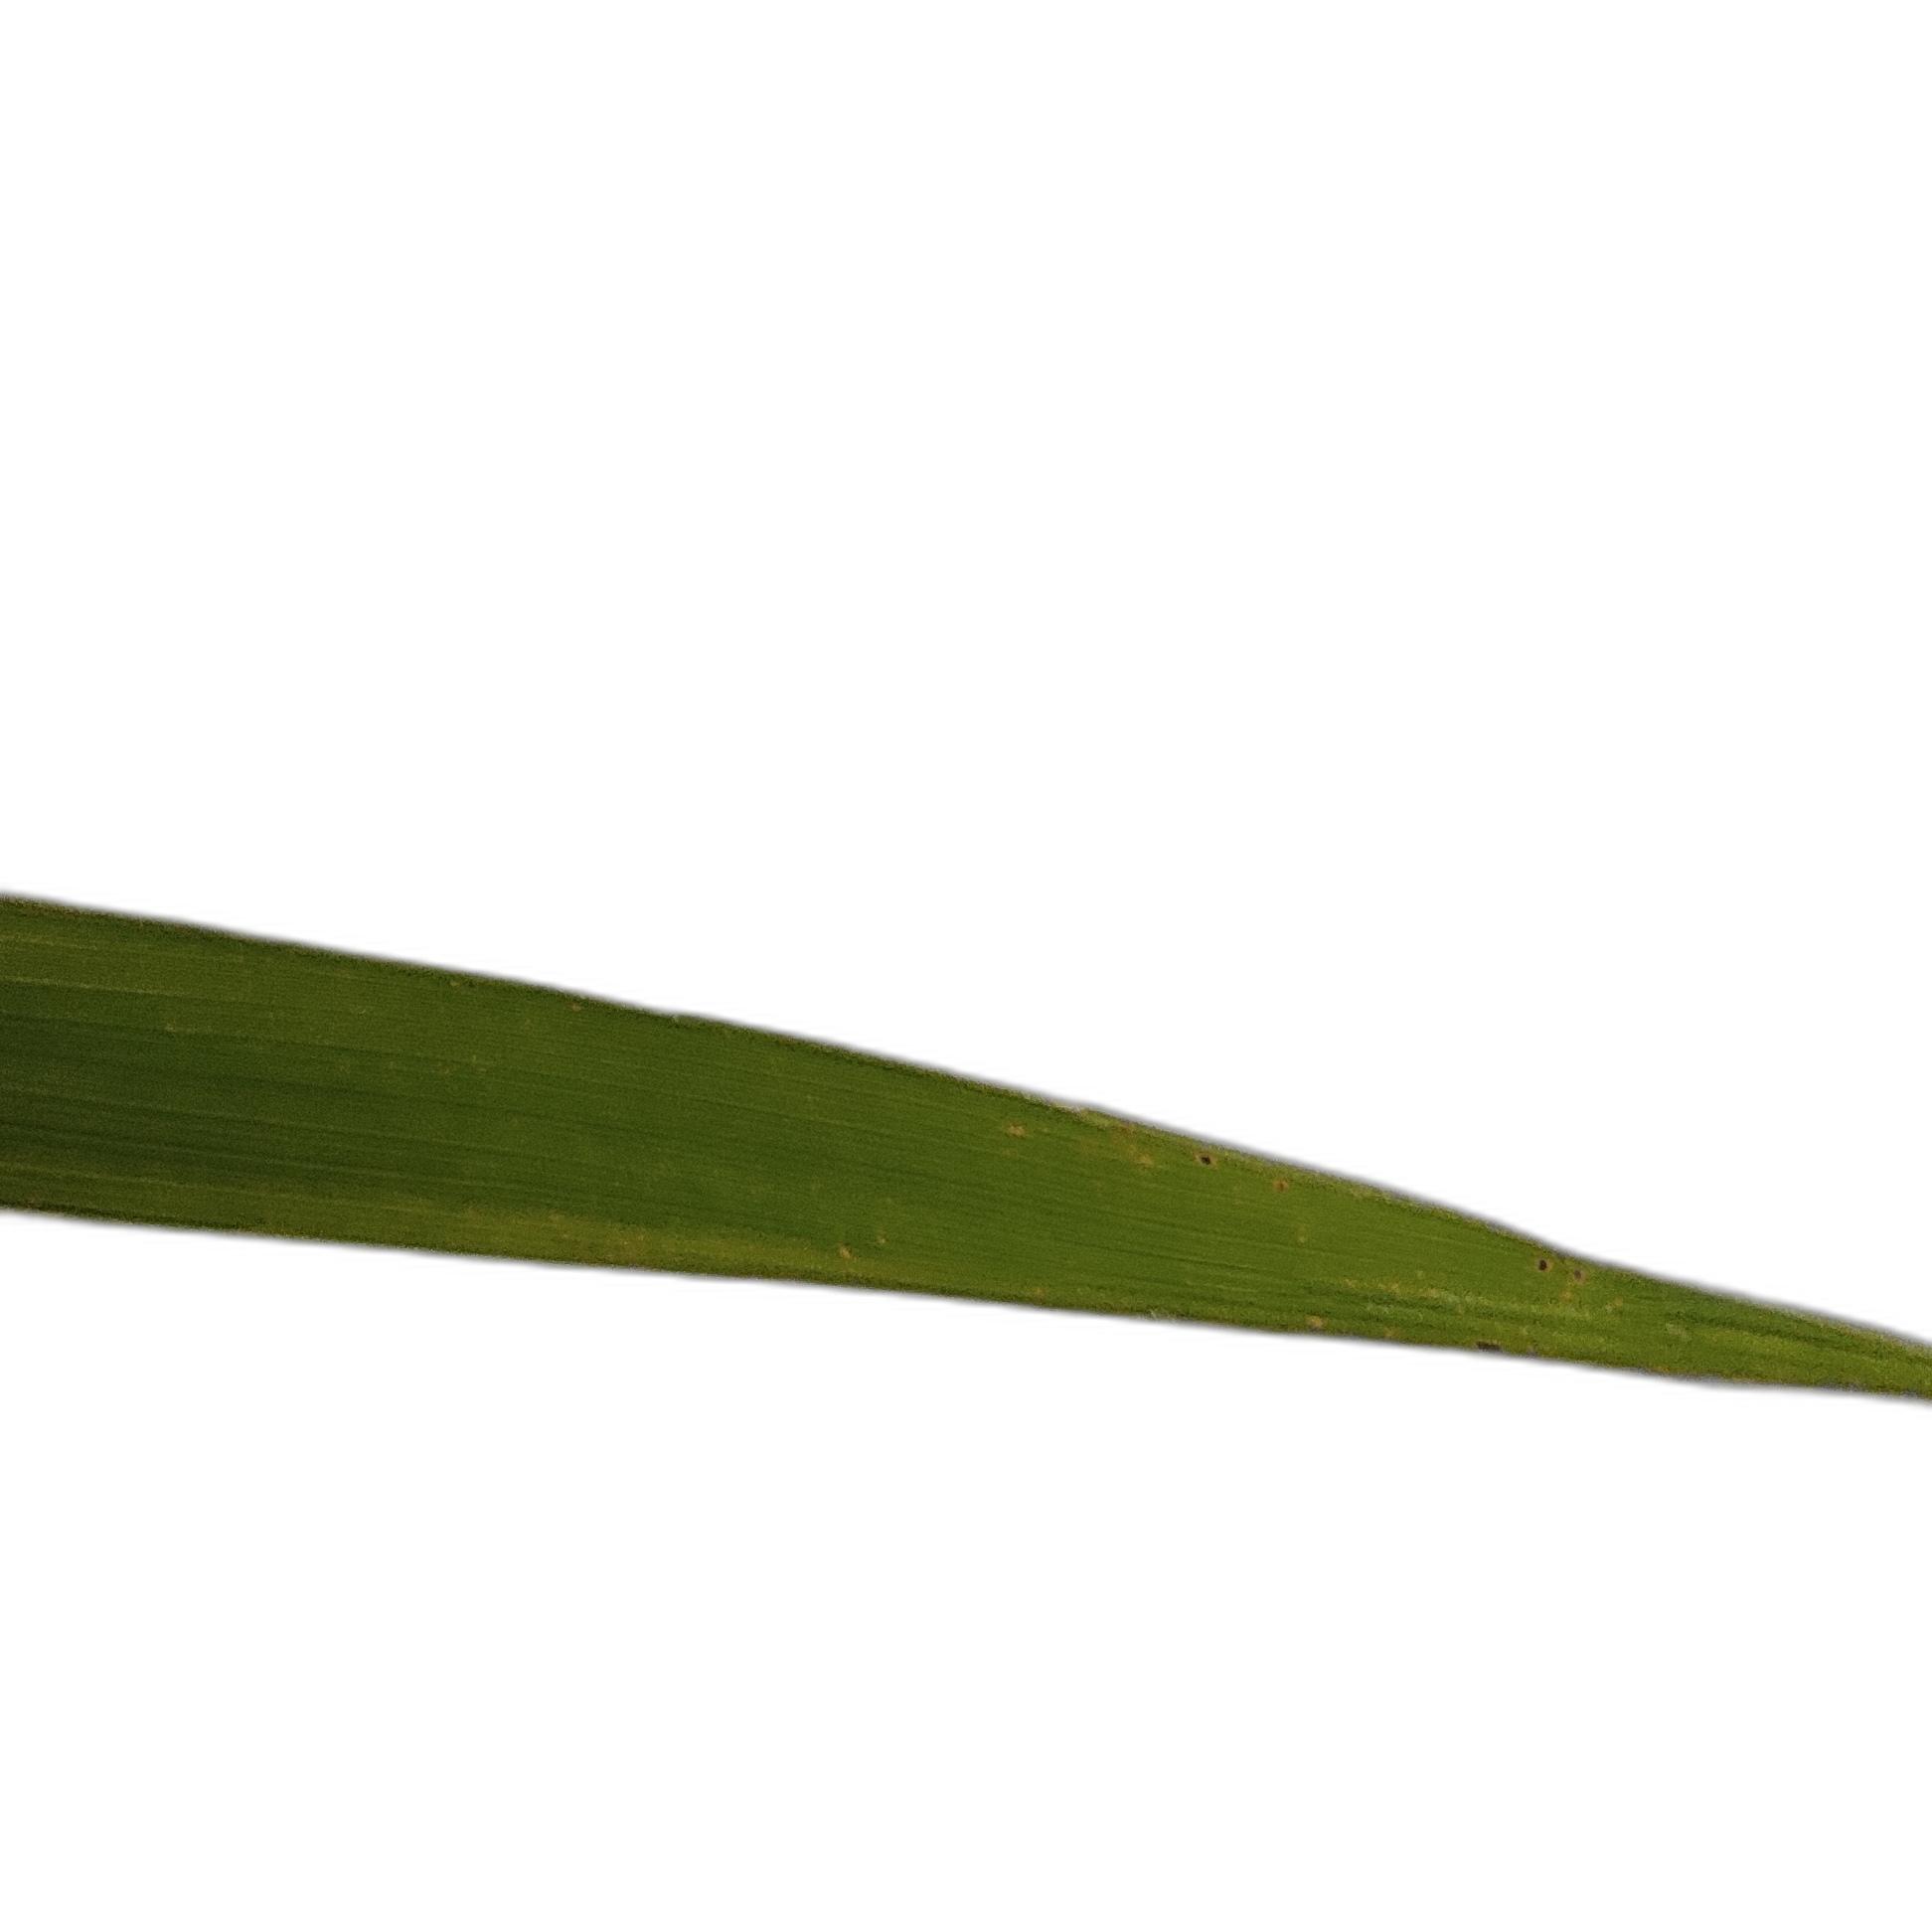
Label: Healthy